USCGC Katherine Walker

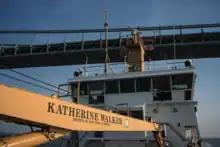
"Katherine Walker" passing under the Verrazzano-Narrows Bridge

"Katherine Walker", as all Keeper-class ships, has a strengthened "ice belt" along the waterline so that she can work on aids to navigation in ice-infested waters. Not only is the hull plating in the ice belt thicker than the rest of the hull, but framing members are closer together in areas that experience greater loads when working in ice. Higher grades of steel were used for hull plating in the ice belt to prevent cracking in cold temperatures. Her bow is sloped so that rather than smashing into ice, she ride up over it and break it with the weight of the ship. "Katherine Walker" is capable of breaking flat, 9-inch thick ice at 3 knots.